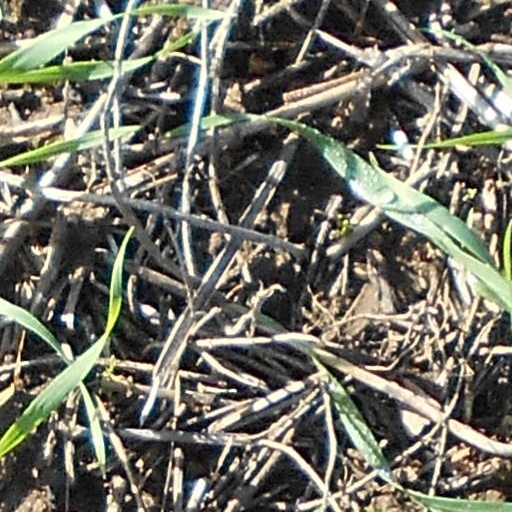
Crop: wheat